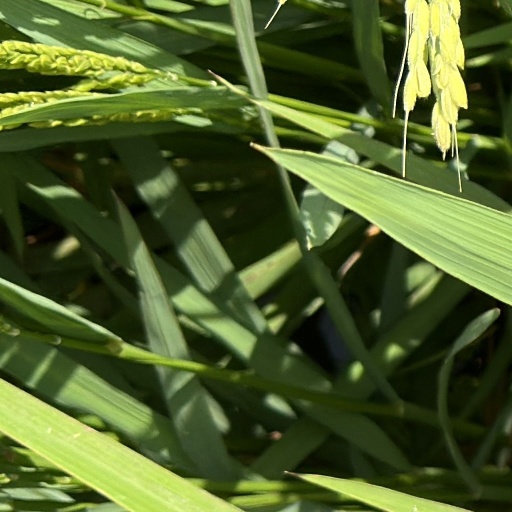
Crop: rice